Hurricane Sally

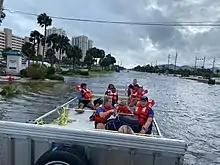
People after being rescued by a Coast Guard response team near Navarre, Florida

A state of emergency was declared on the night of Sunday, September 13, 2020. Mississippi governor Tate Reeves urged residents to prepare for Sally, which he said could produce up to of rain in the southern part of the state. Some shelters were opened, although officials urged people who were evacuating to stay with friends, relatives, or in hotels, if possible, because of the threat of coronavirus superspreading. Mandatory evacuations were ordered for parts of Harrison County and Hancock County.